John I Tzimiskes

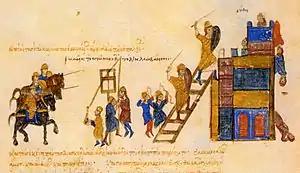
The Byzantine army under John I lays siege to the Bulgarian capital at Preslav.

During his early reign he had to fight off the Kievan Rus' encroachment on the Lower Danube. In 970 he sent his brother-in-law, Bardas Skleros, to push the Rus' forces out of Thrace; Skleros defeated the Rus' army at Arcadiopolis. In 971, John Tzimiskes took the main army across Mt. Haemus, and besieged the fortress of Dorostolon (Silistra) on the Danube for 65 days, where after several hard-fought battles he defeated Grand Prince Sviatoslav I of Kiev. Tzimiskes and Sviatoslav ended up negotiating a truce, in which weaponry, armor and provisions were exchanged for the famished Rus' departure.